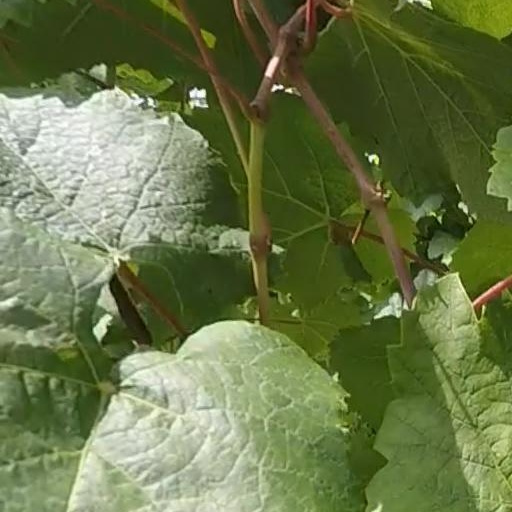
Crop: grape